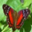
Label: butterfly